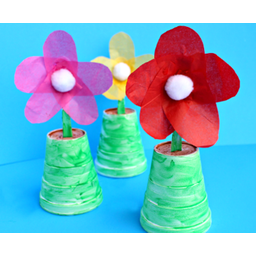
Label: paper